Question: Please indicate a possible affordance area of the pack_suitcase that can be used for packing
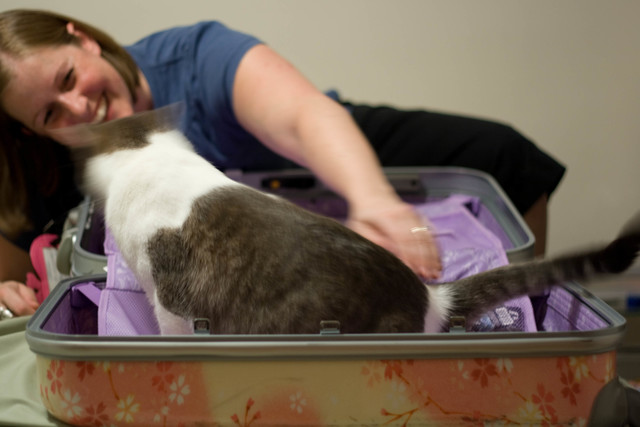
Answer: [81.5, 173.5, 622.5, 425.5]